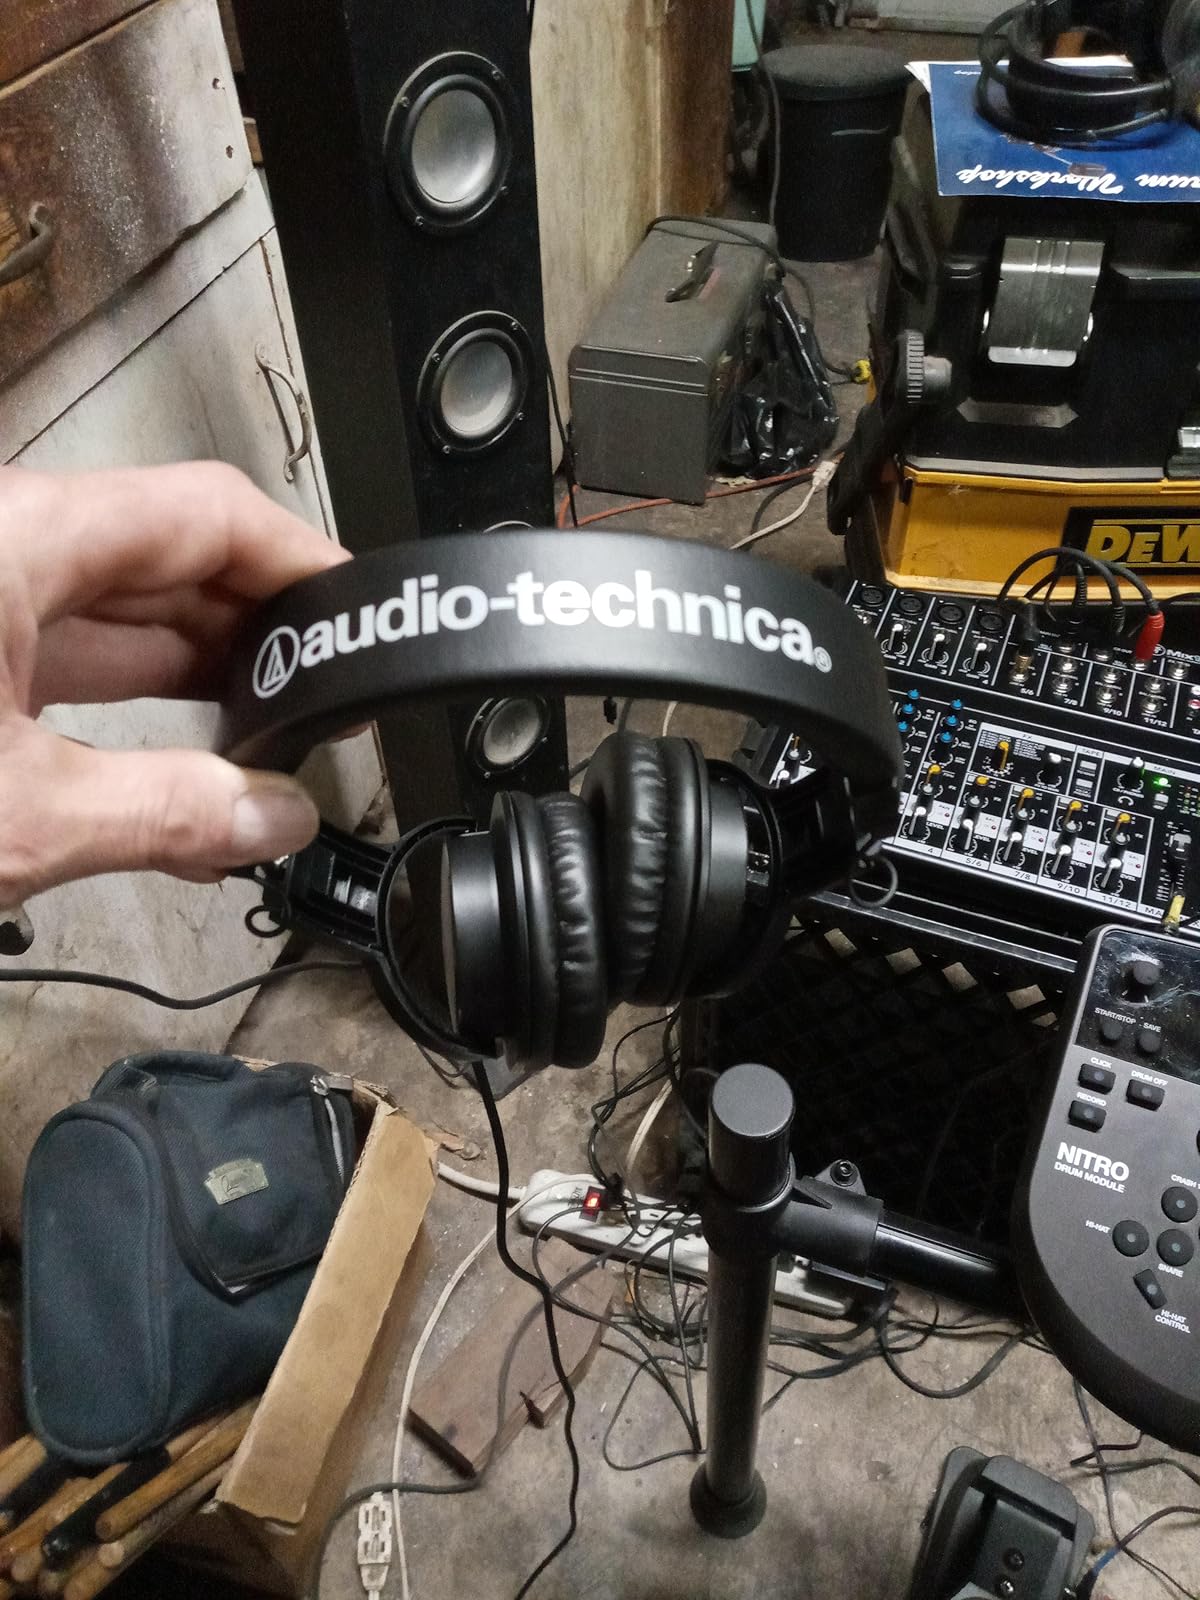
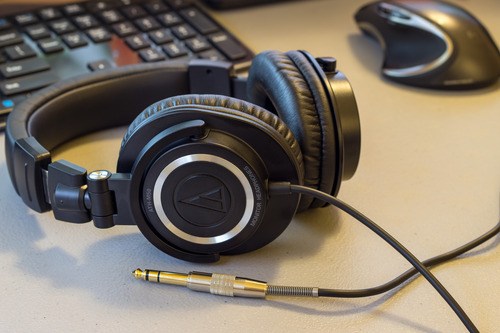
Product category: headphones
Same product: no